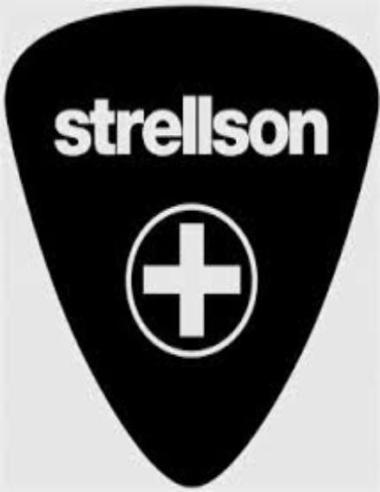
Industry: Clothes